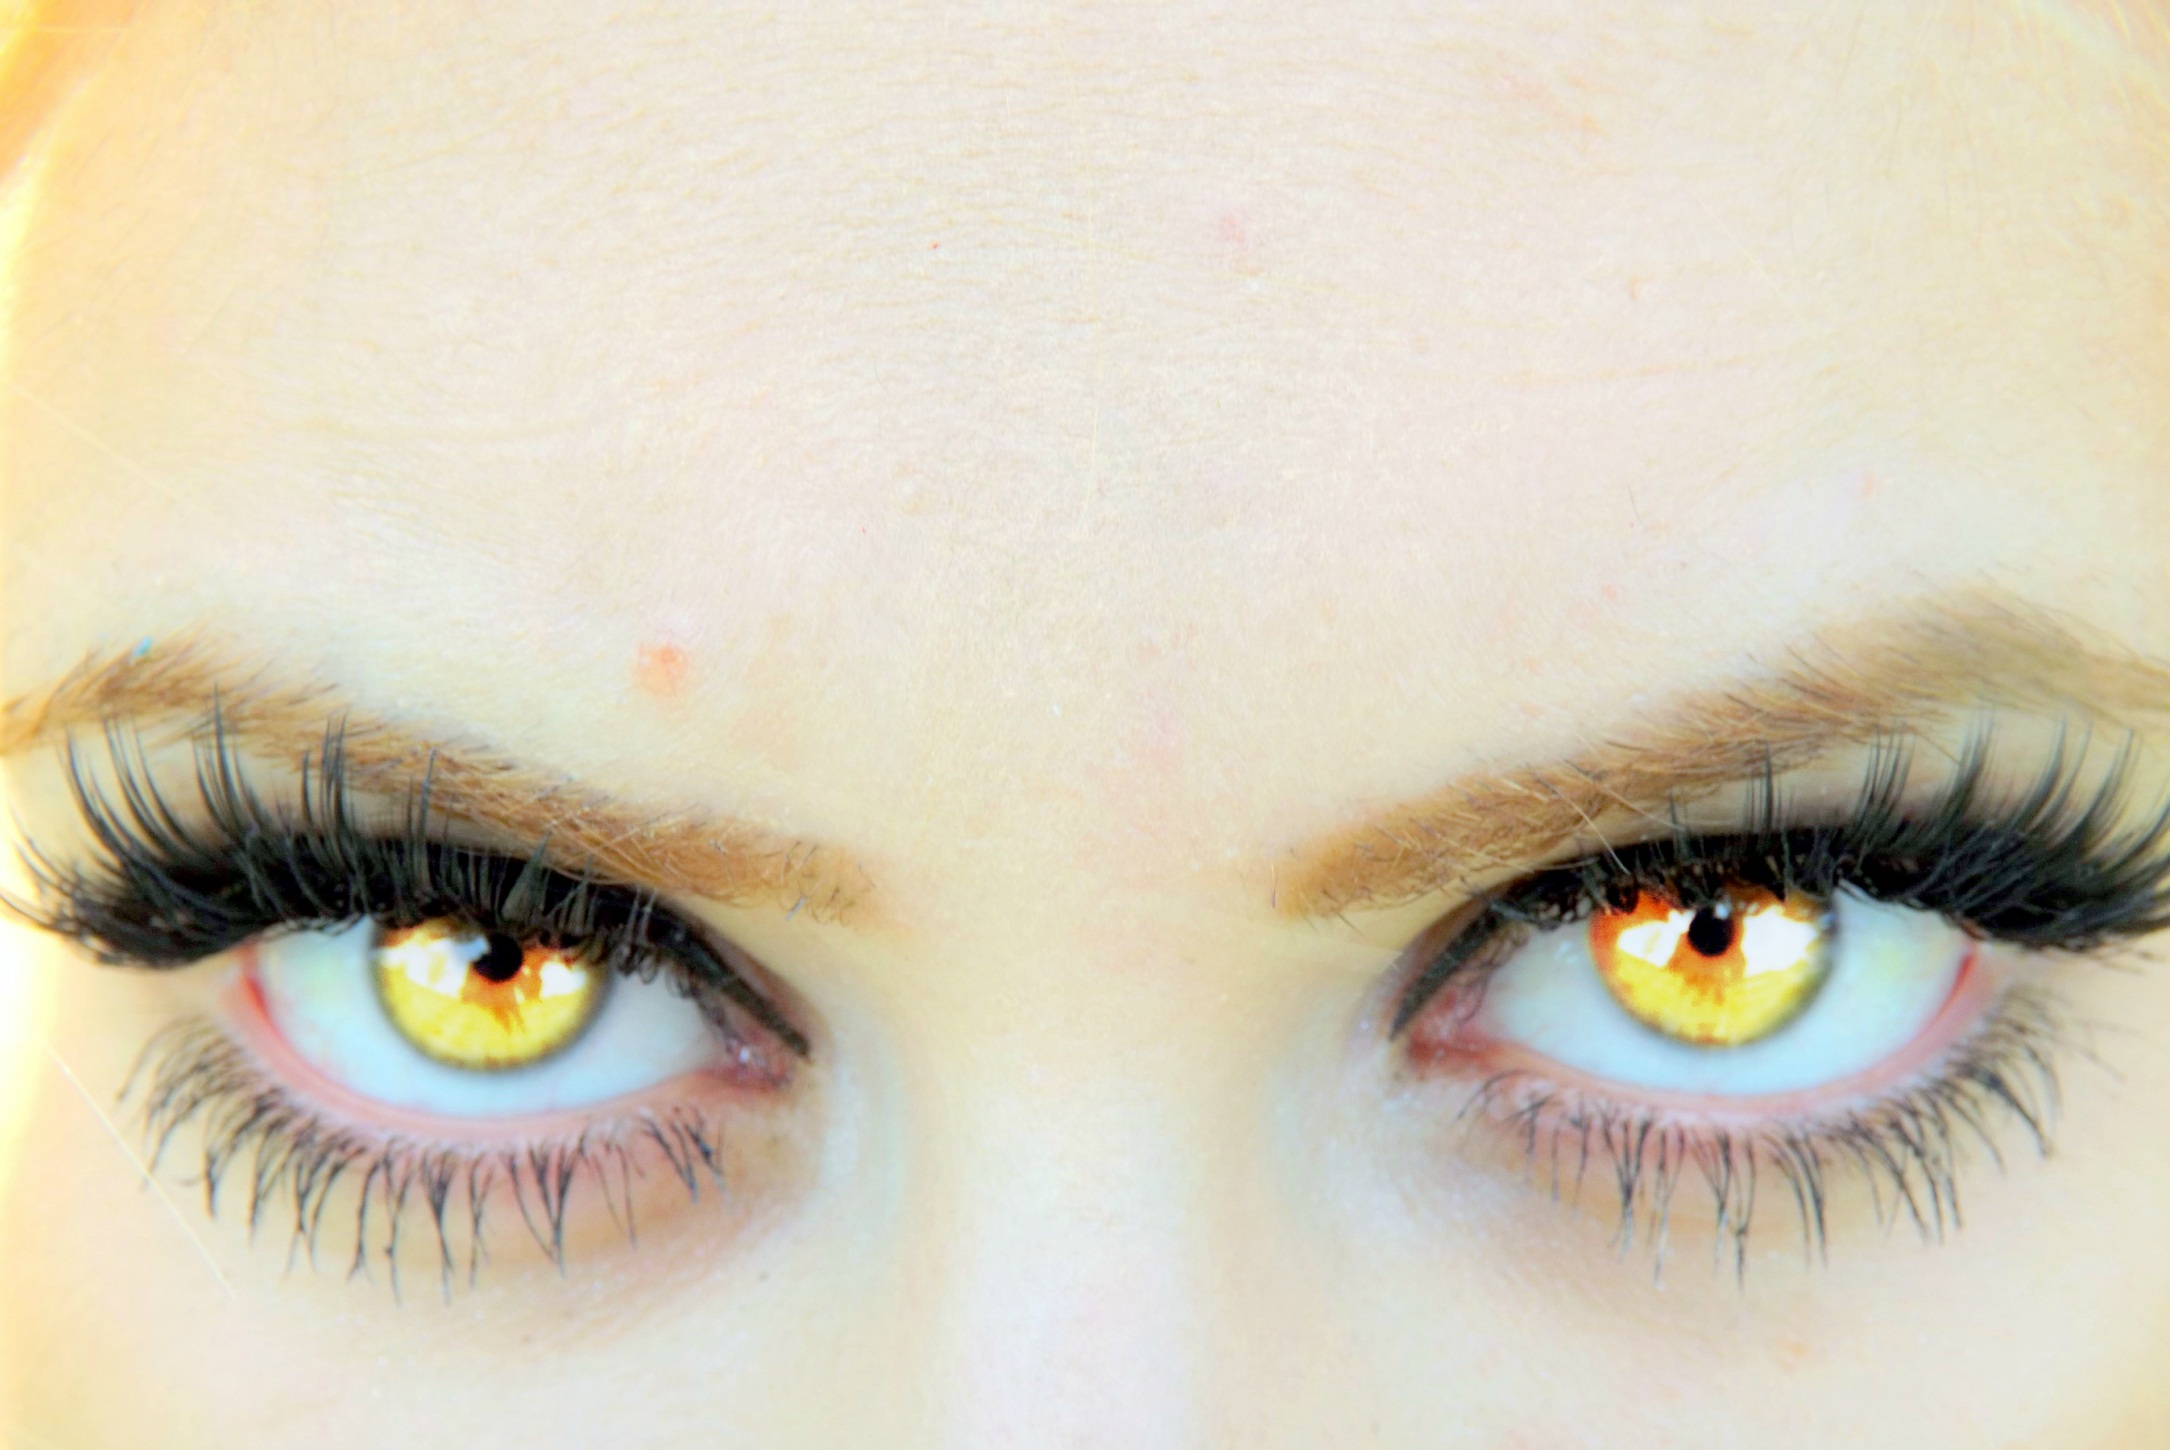
yellow, eyebrow, eyelash, close up, human body, face, nose, eye, head, organ, vampire, cosmetics, forehead, gene, vision care, eyelash extensions